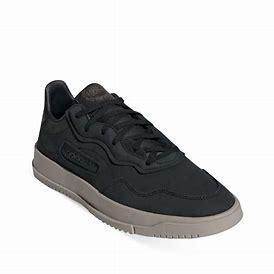
Brand: Adidas
Model: SC Premiere